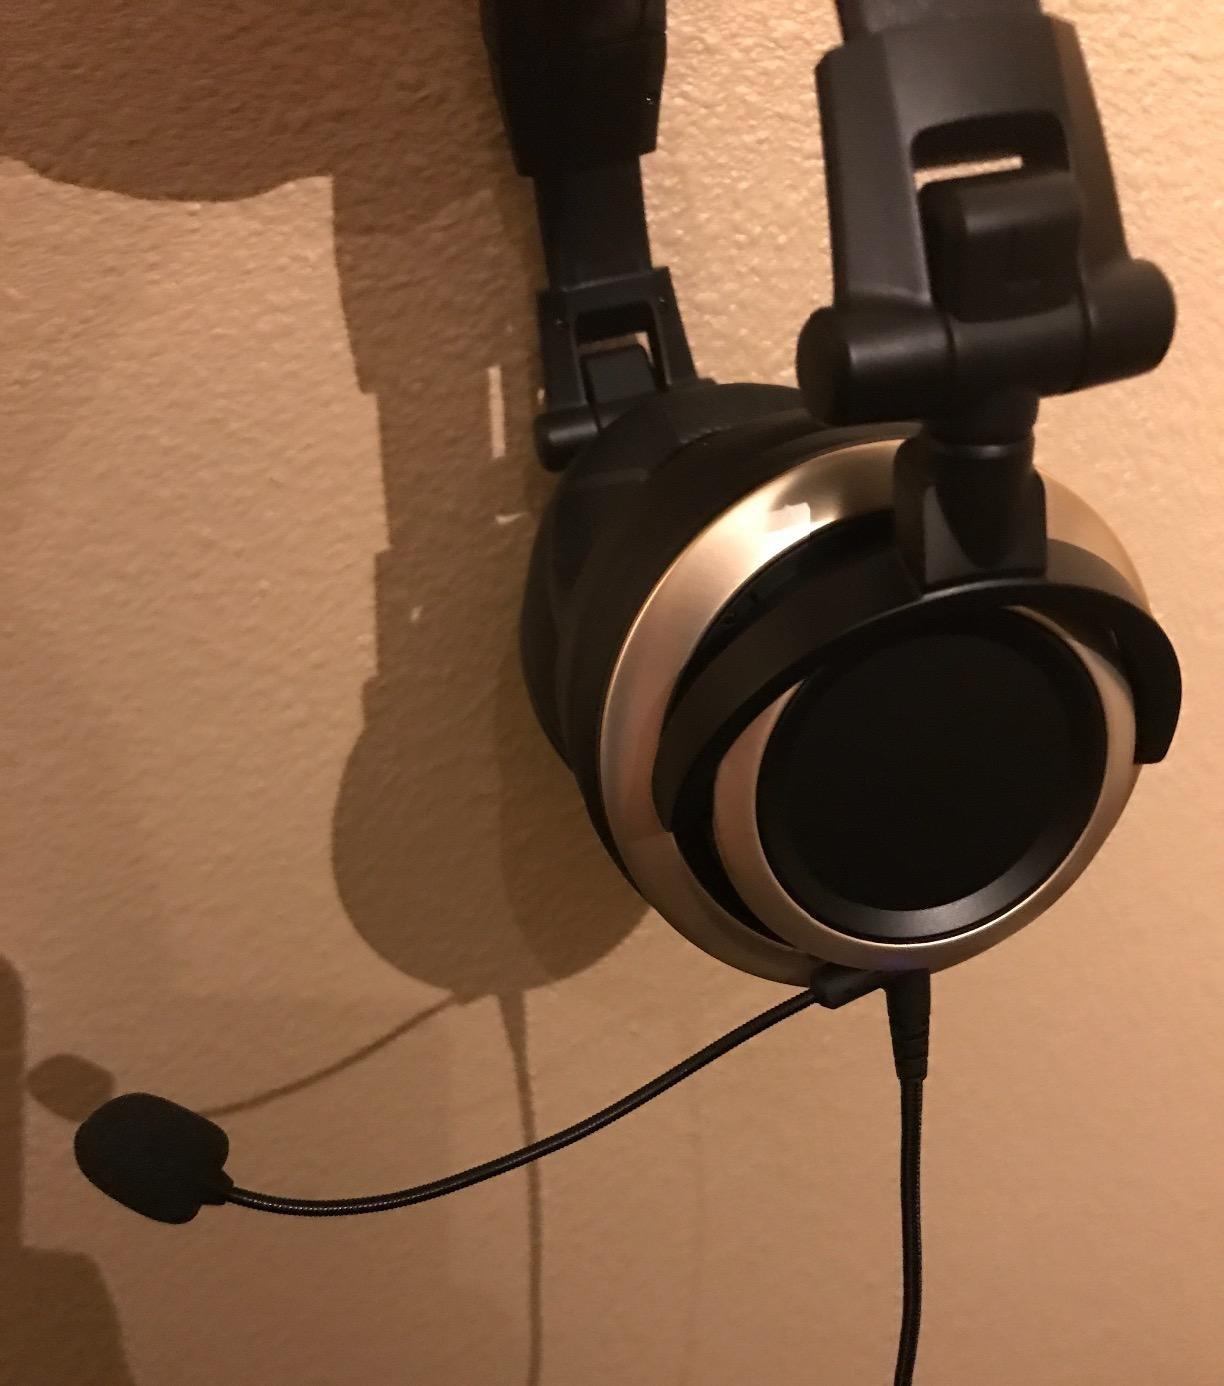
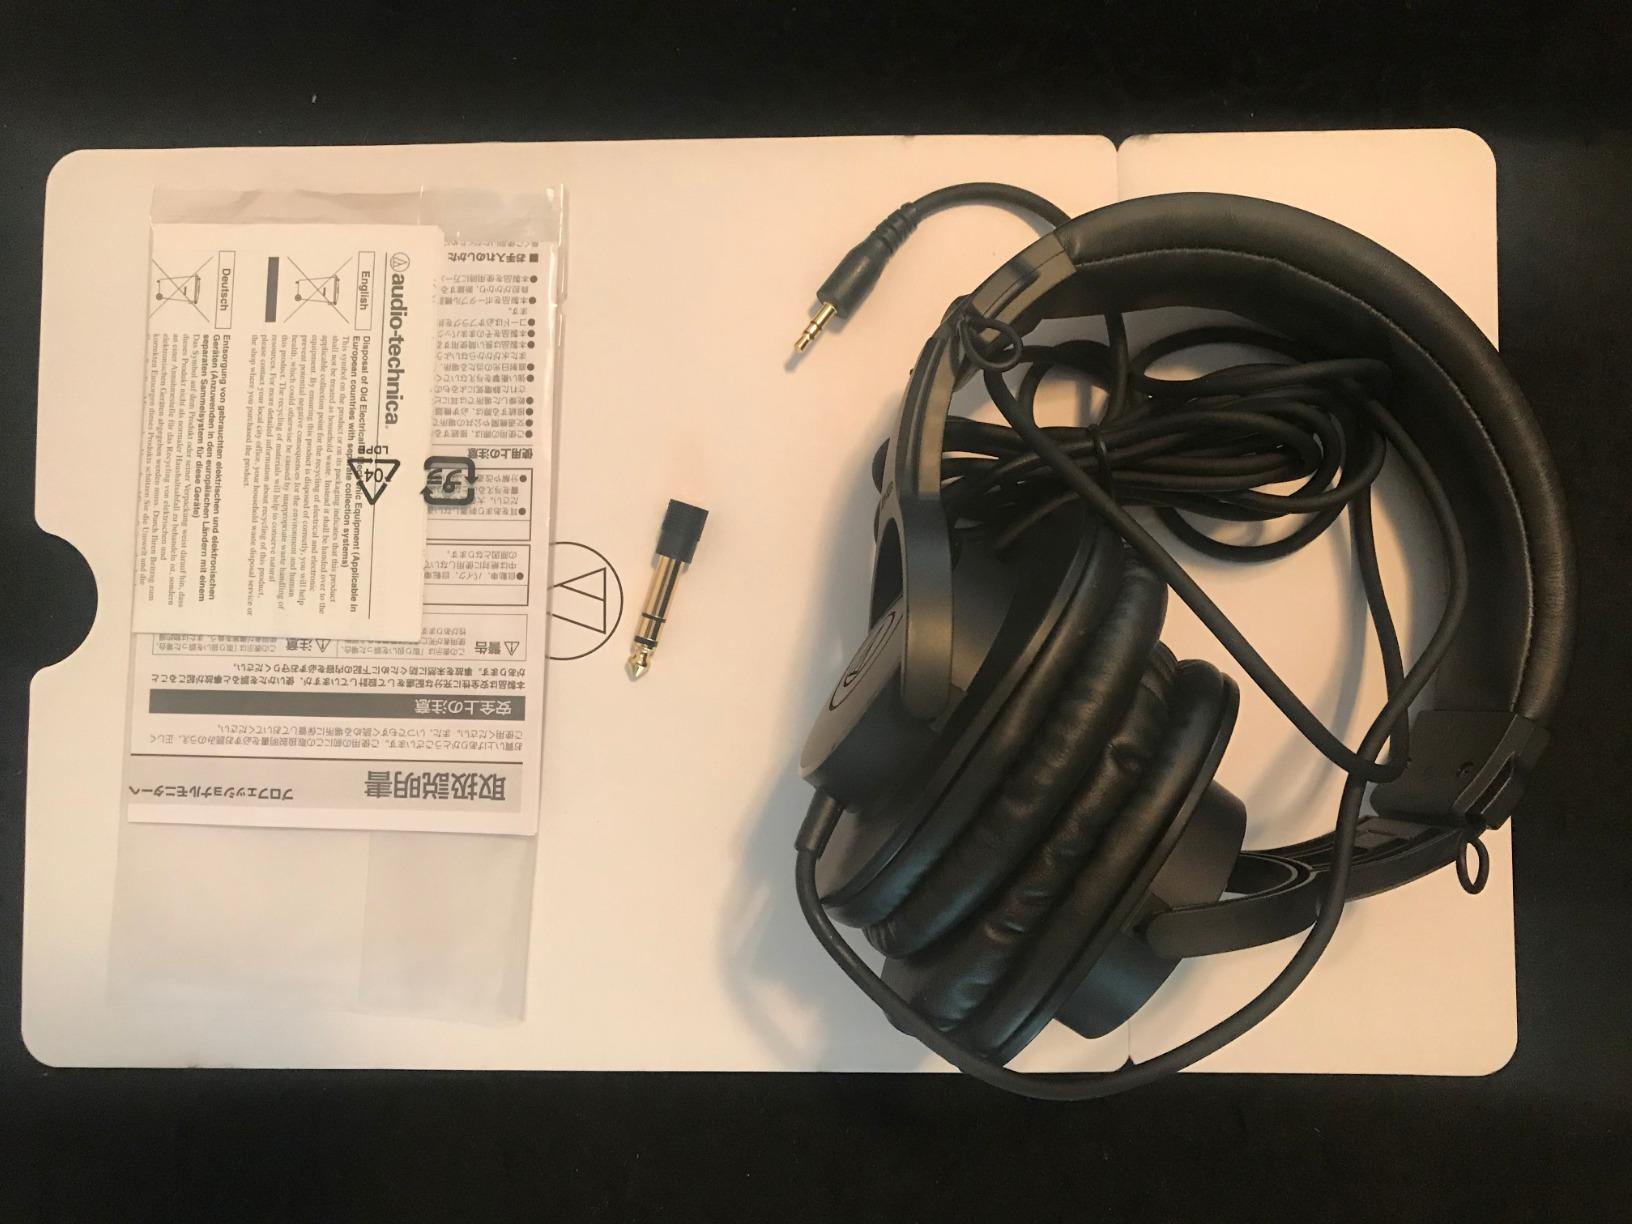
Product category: headphones
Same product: no